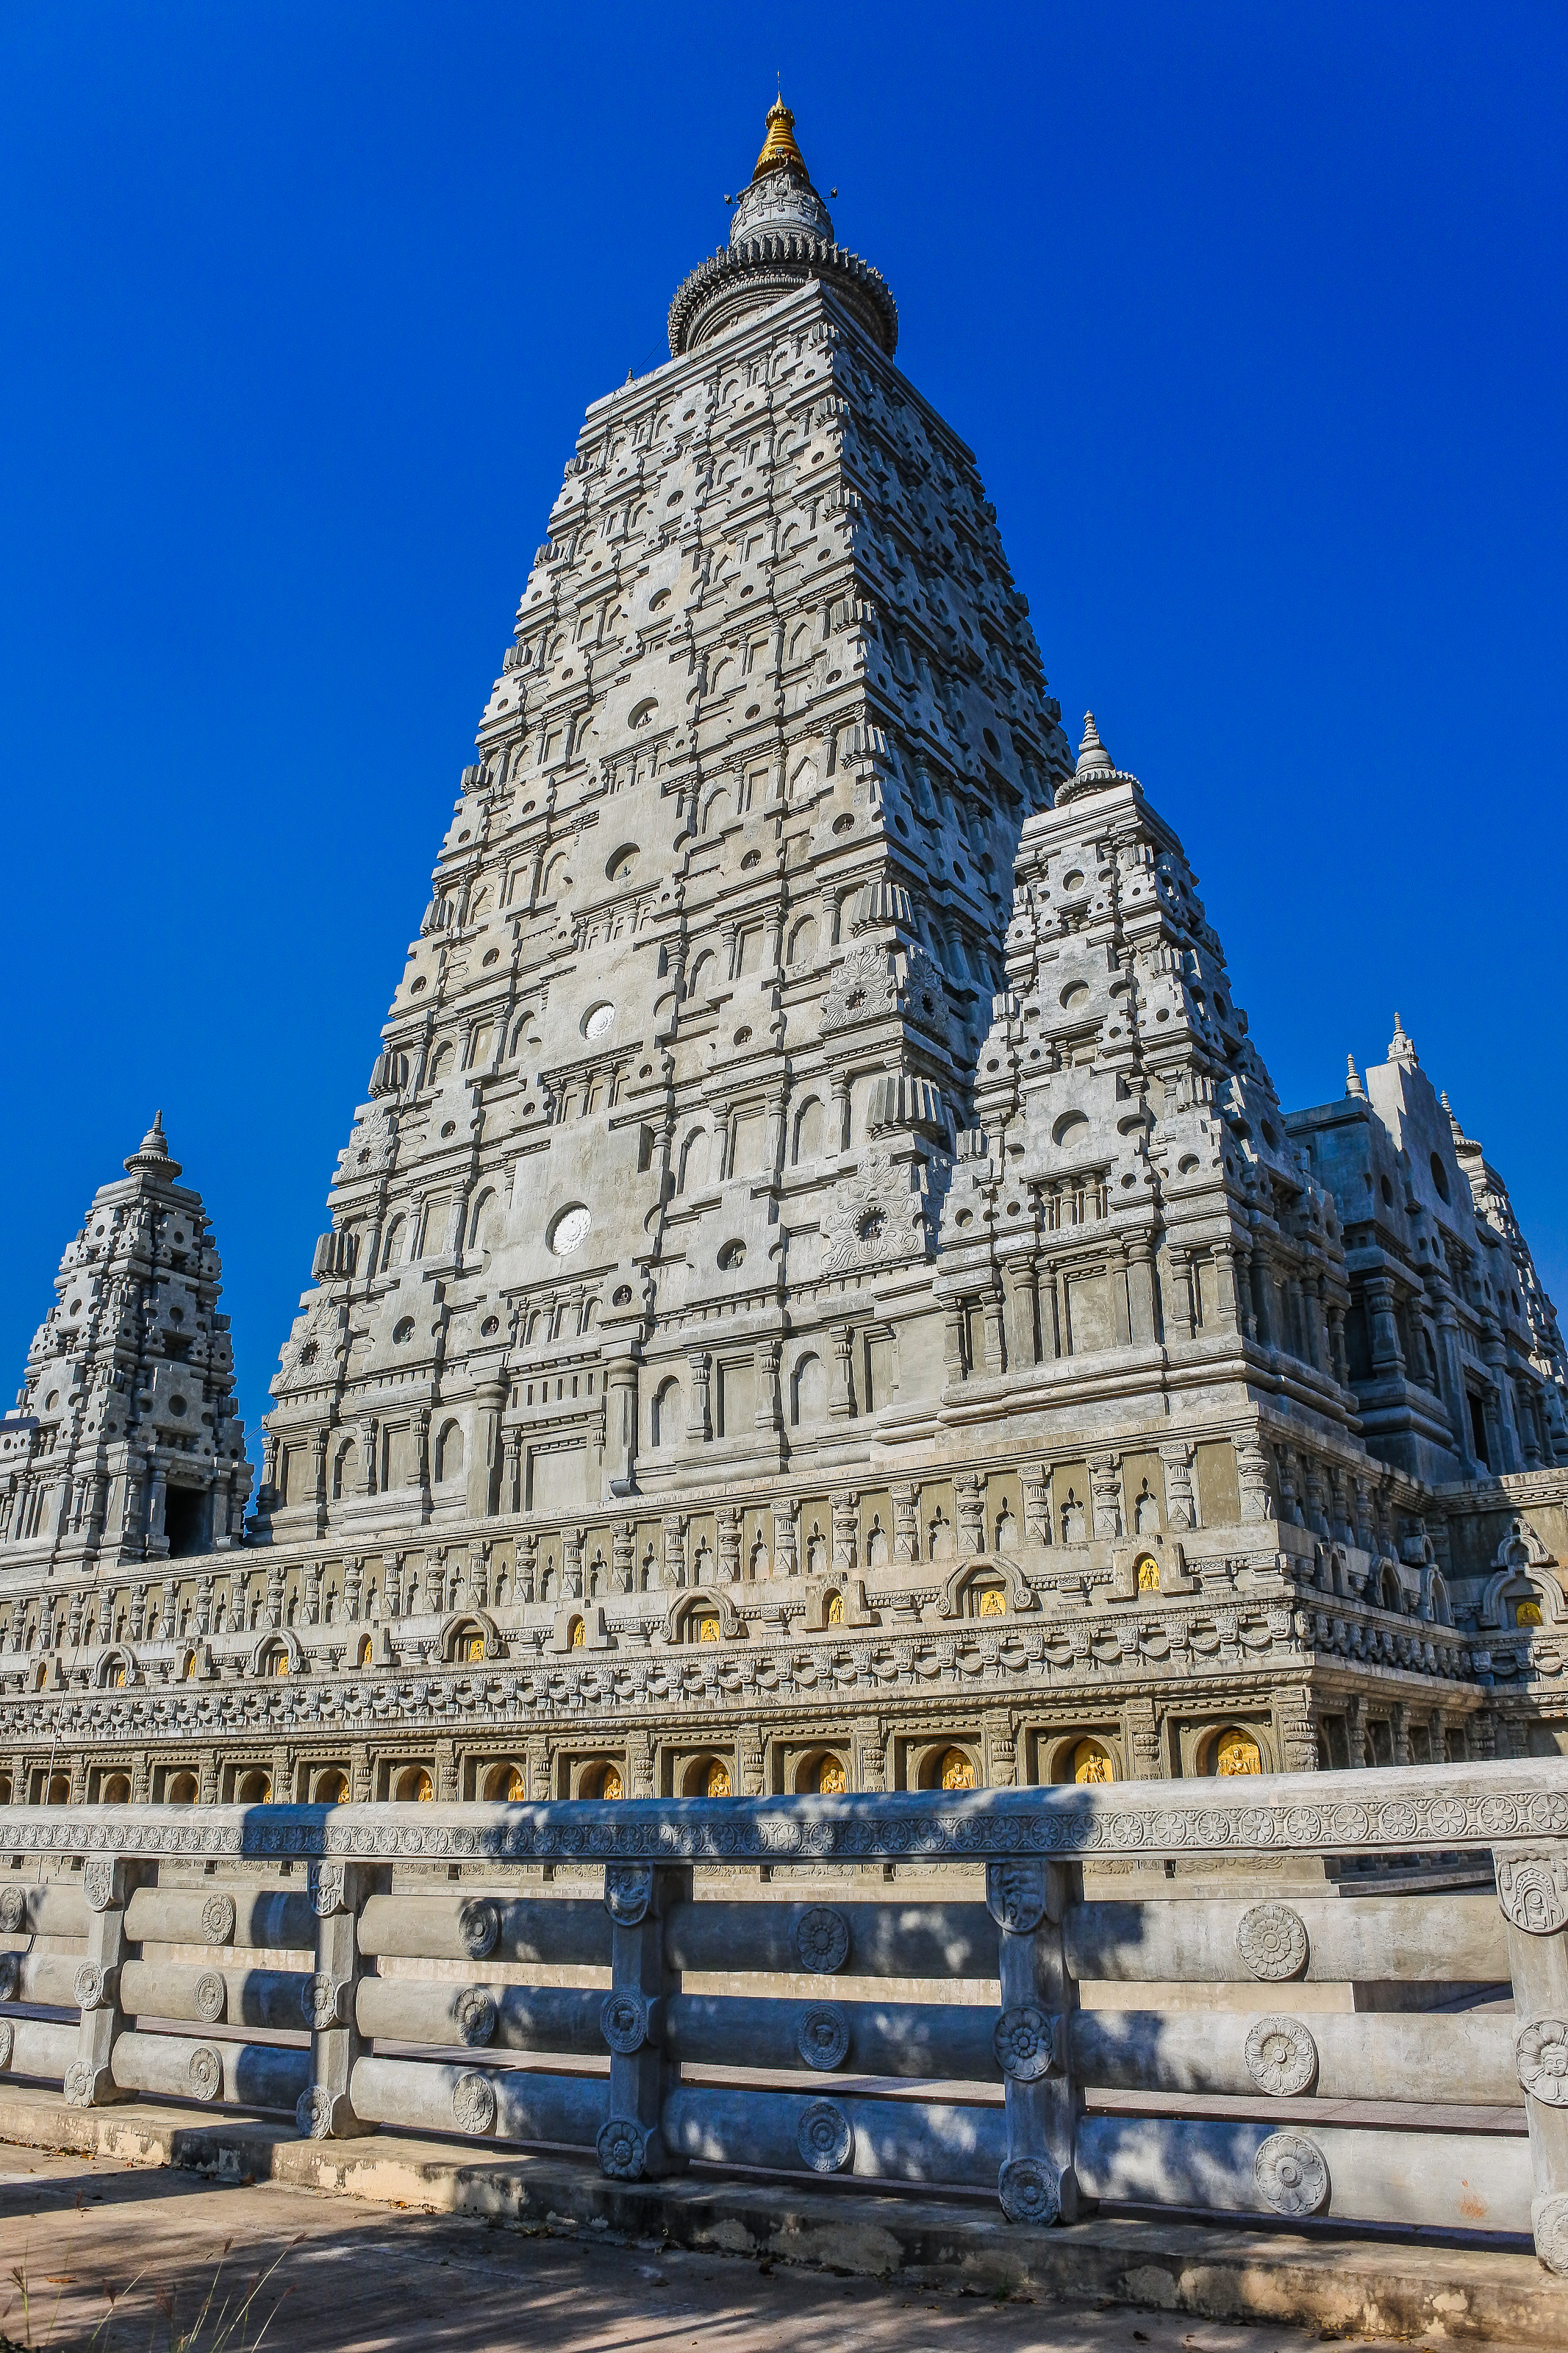
country, symbol, chedi, rural, hall, building, pray, province, buddha, thailand, entrance, tower, sky, old, buddha statue, spirituality, ancient, traditional, background, district, bodh, religious, idea, chong, tourism, image of buddha, india, gaya, design, lampang, tradition, belief, sacred, architecture, holy, asia, asian, sculpture, wat, buddhism, monk, religion, pagoda, monastery, culture, buddhist, temple, gate, kham, travel, landmark, historic site, hindu temple, place of worship, ancient history, stone carving, unesco world heritage site, medieval architecture, archaeological site, national historic landmark, tourist attraction, carving, history, cloud, facade, monument, classical architecture, world